Zaozhuang

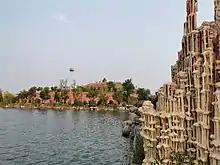
Zhongxing Square in Zaozhuang, which is a quarry lake left after coal ore exhausted

During the Xia Dynasty, the south of Zaozhuang was the Kingdom of Zu, and the north and northwest were the Kingdom of Teng and Xue. Later, the name was changed several times. In the Ming Dynasty, Teng County was established in the north and Yizhou was established in the south. Later, Yizhou was reduced to a county.